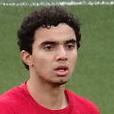
Age: 23